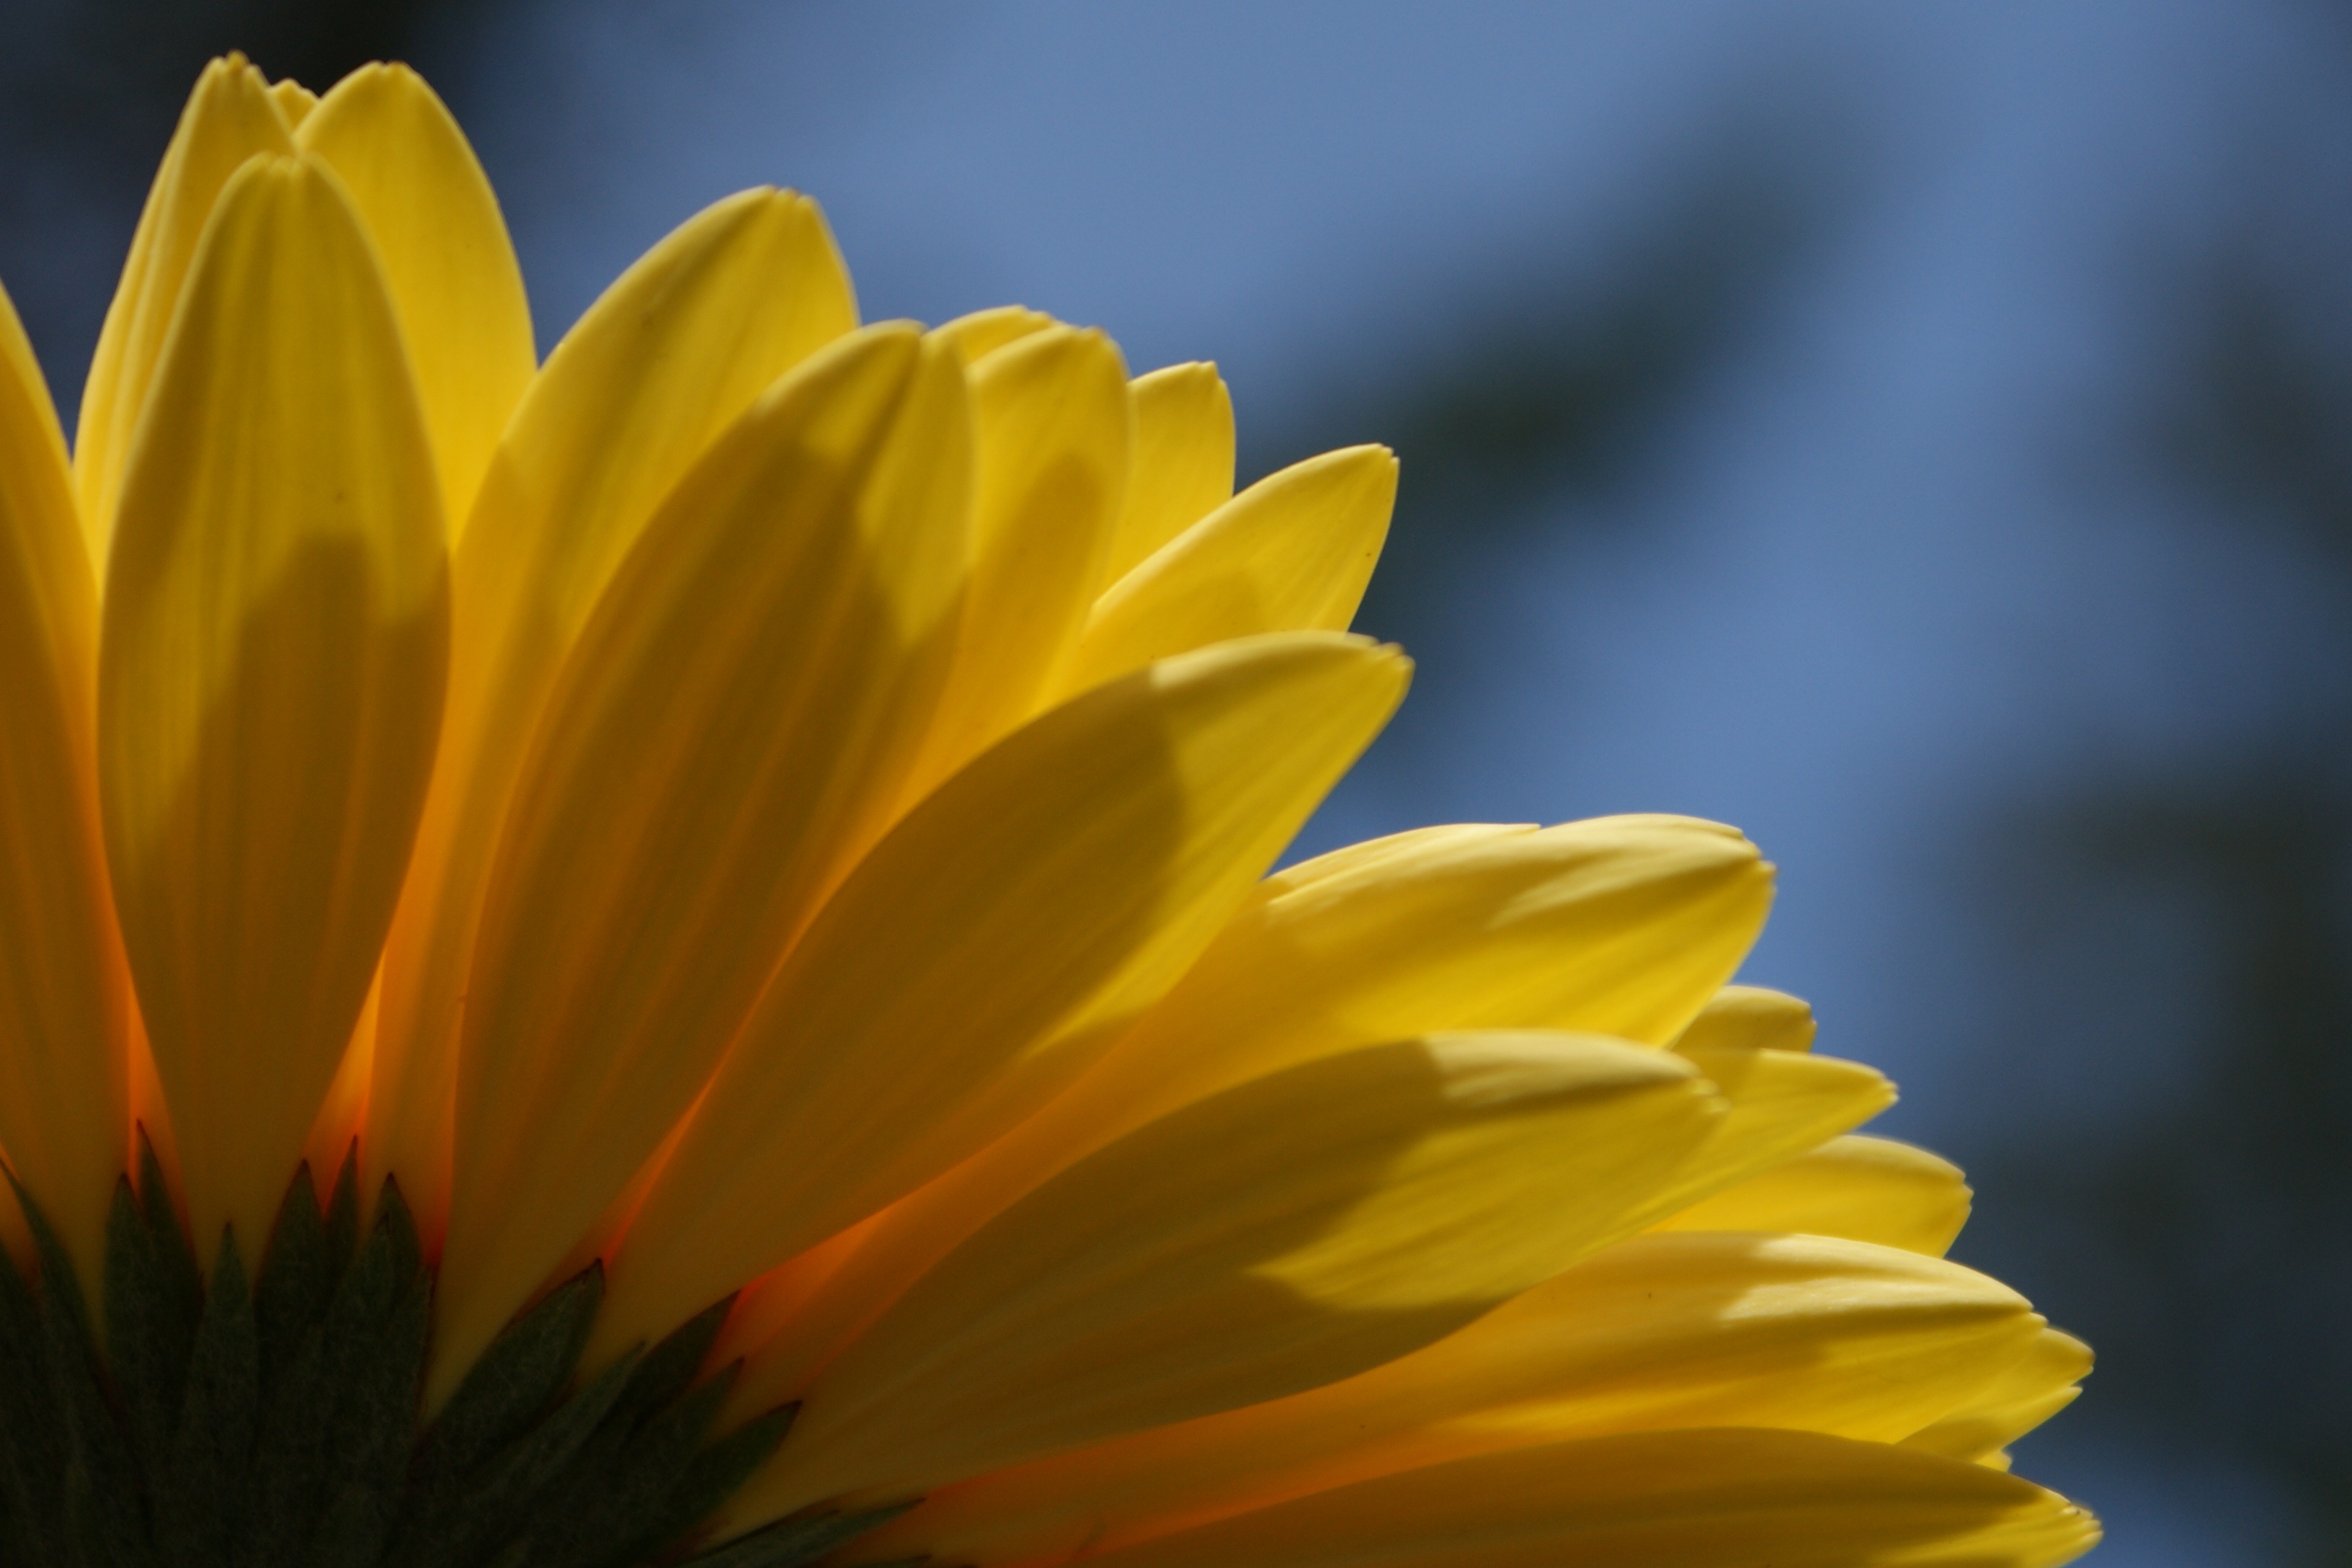
nature, plant, photography, sunlight, flower, petal, bloom, floral, daisy, spring, blooming, colorful, yellow, flora, flowers, close up, petals, daisies, gerbera, macro photography, flowering plant, daisy family, plant stem, land plant